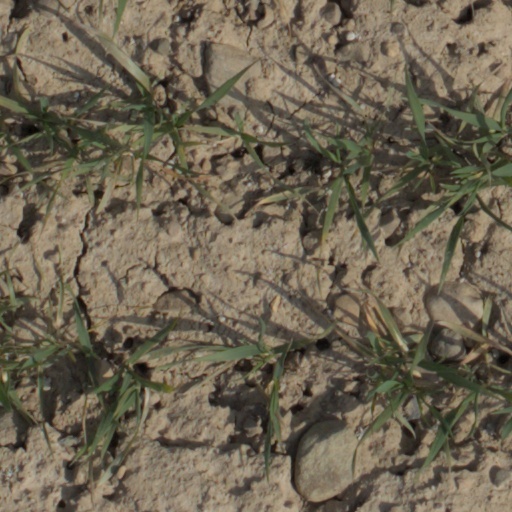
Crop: wheat